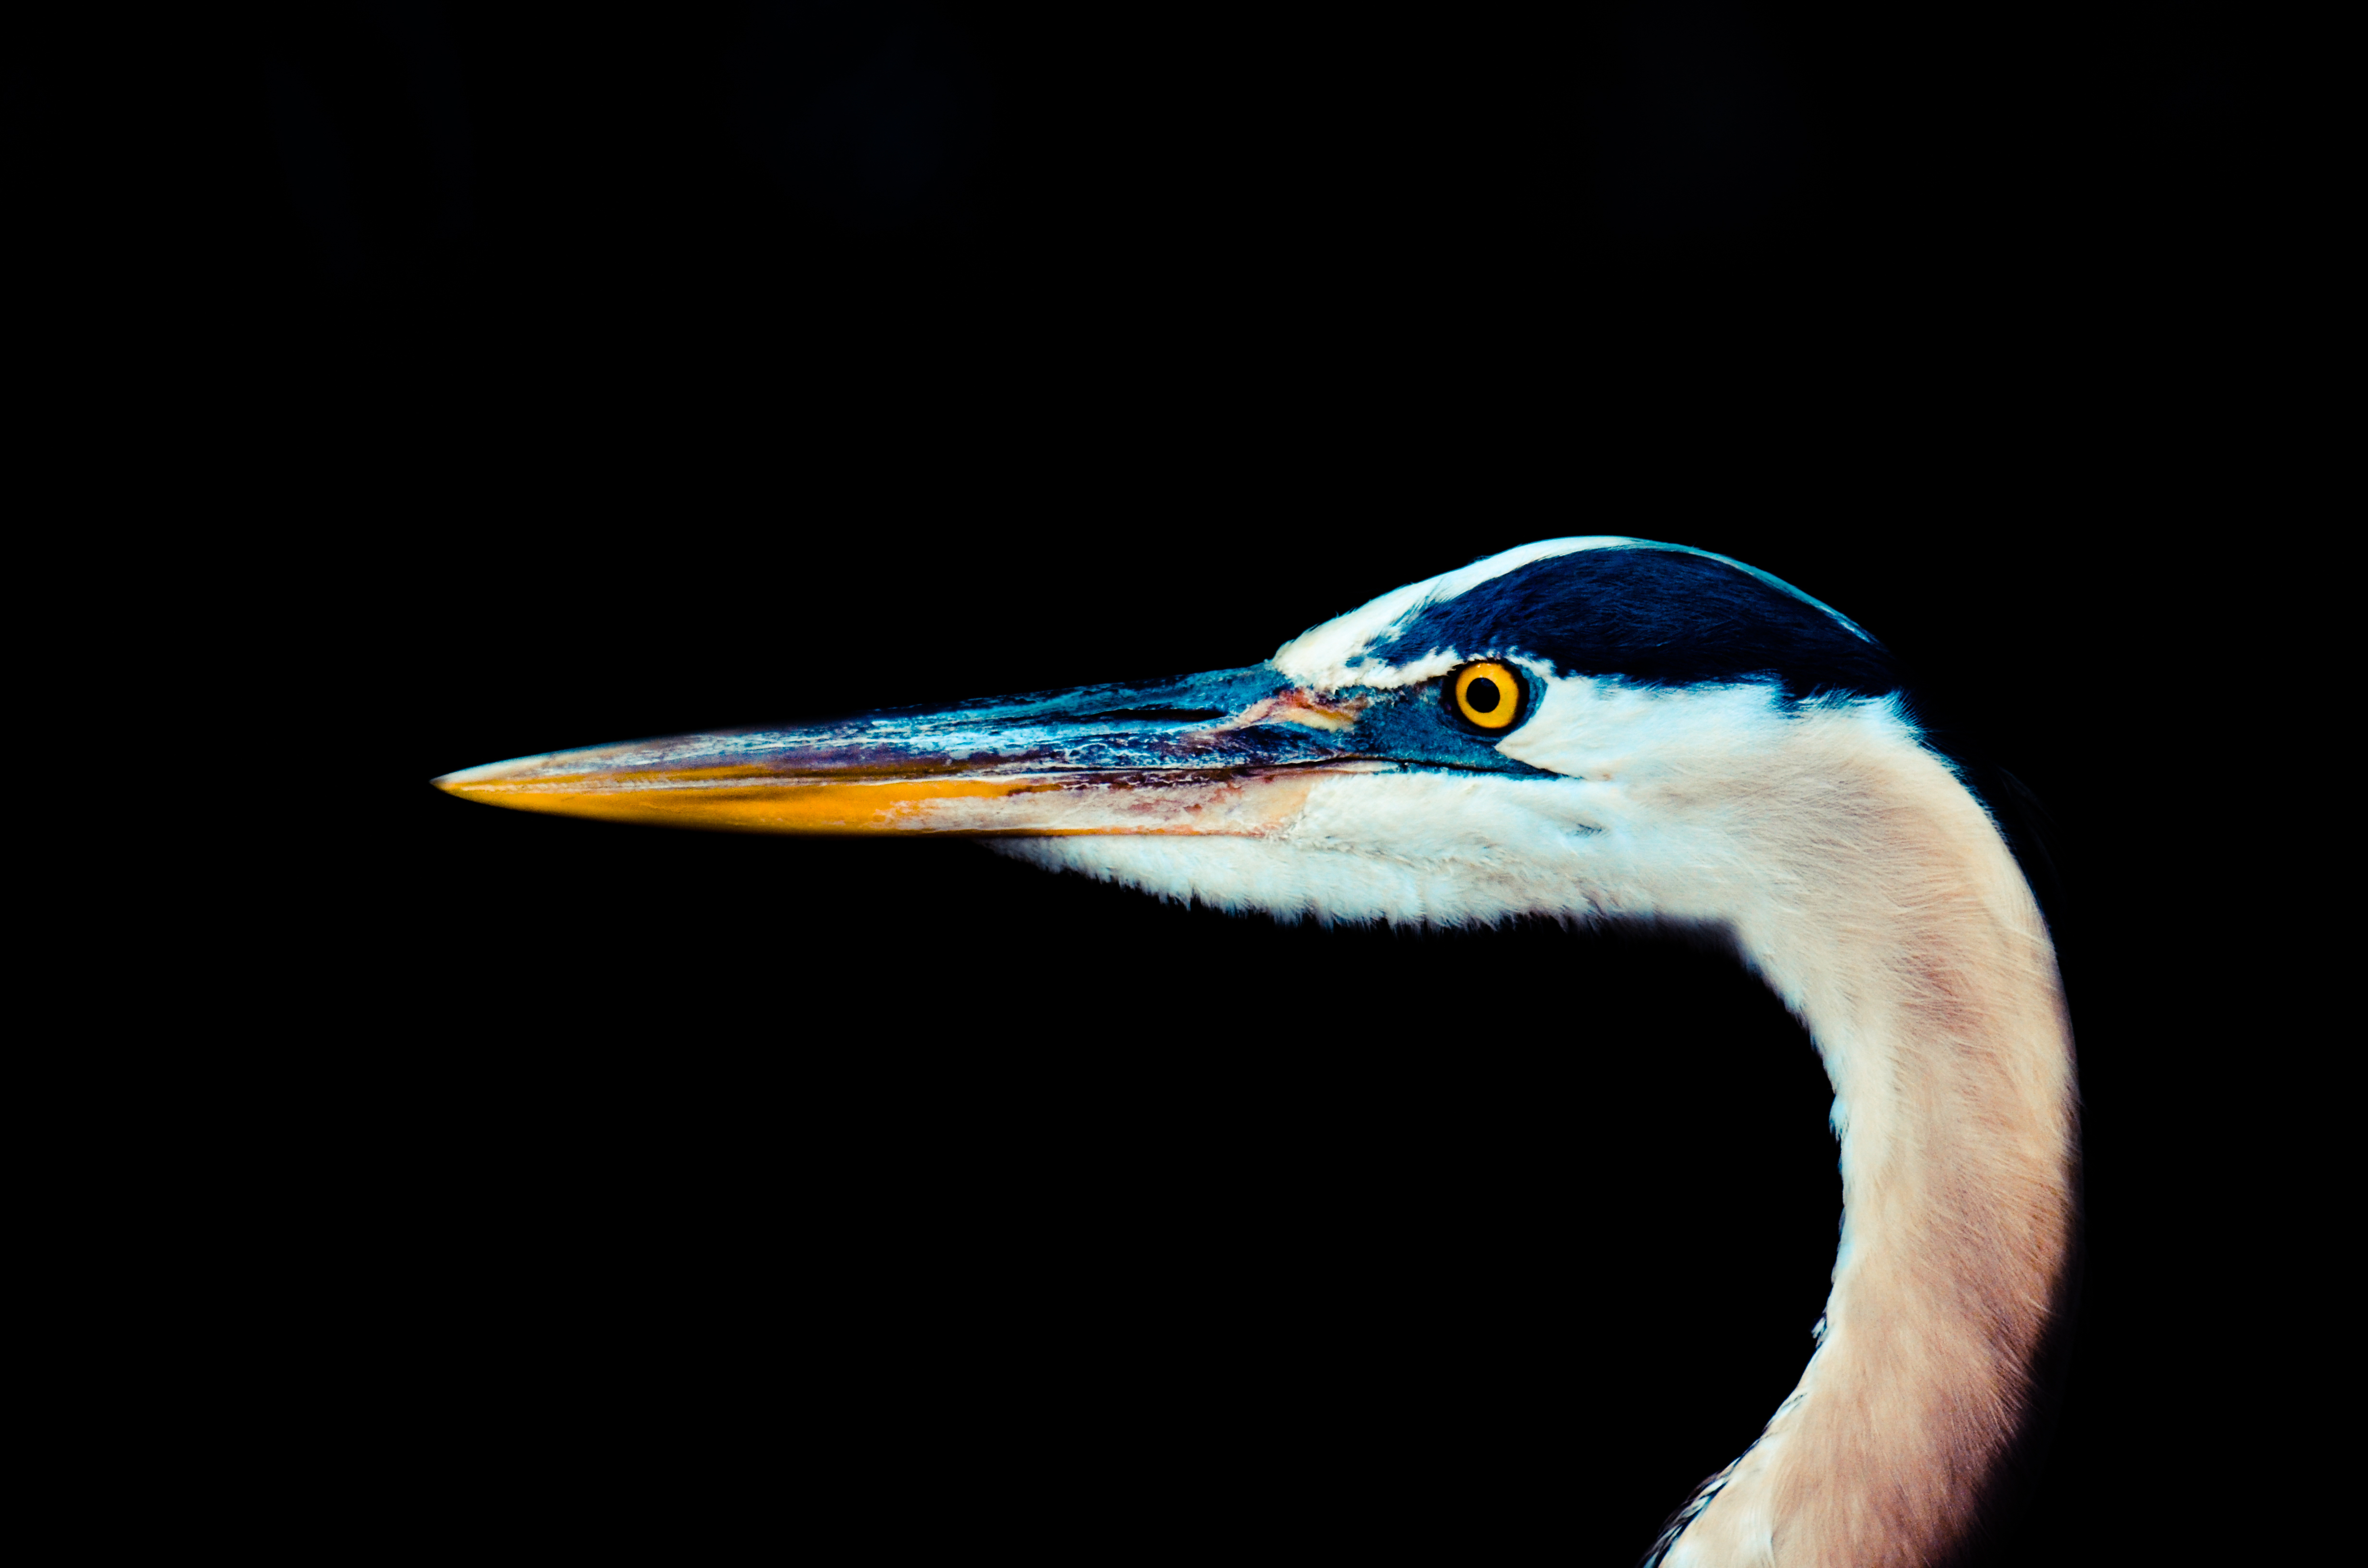
bird, wing, animal, reflection, beak, fauna, close up, neck, eye, vertebrate, water bird